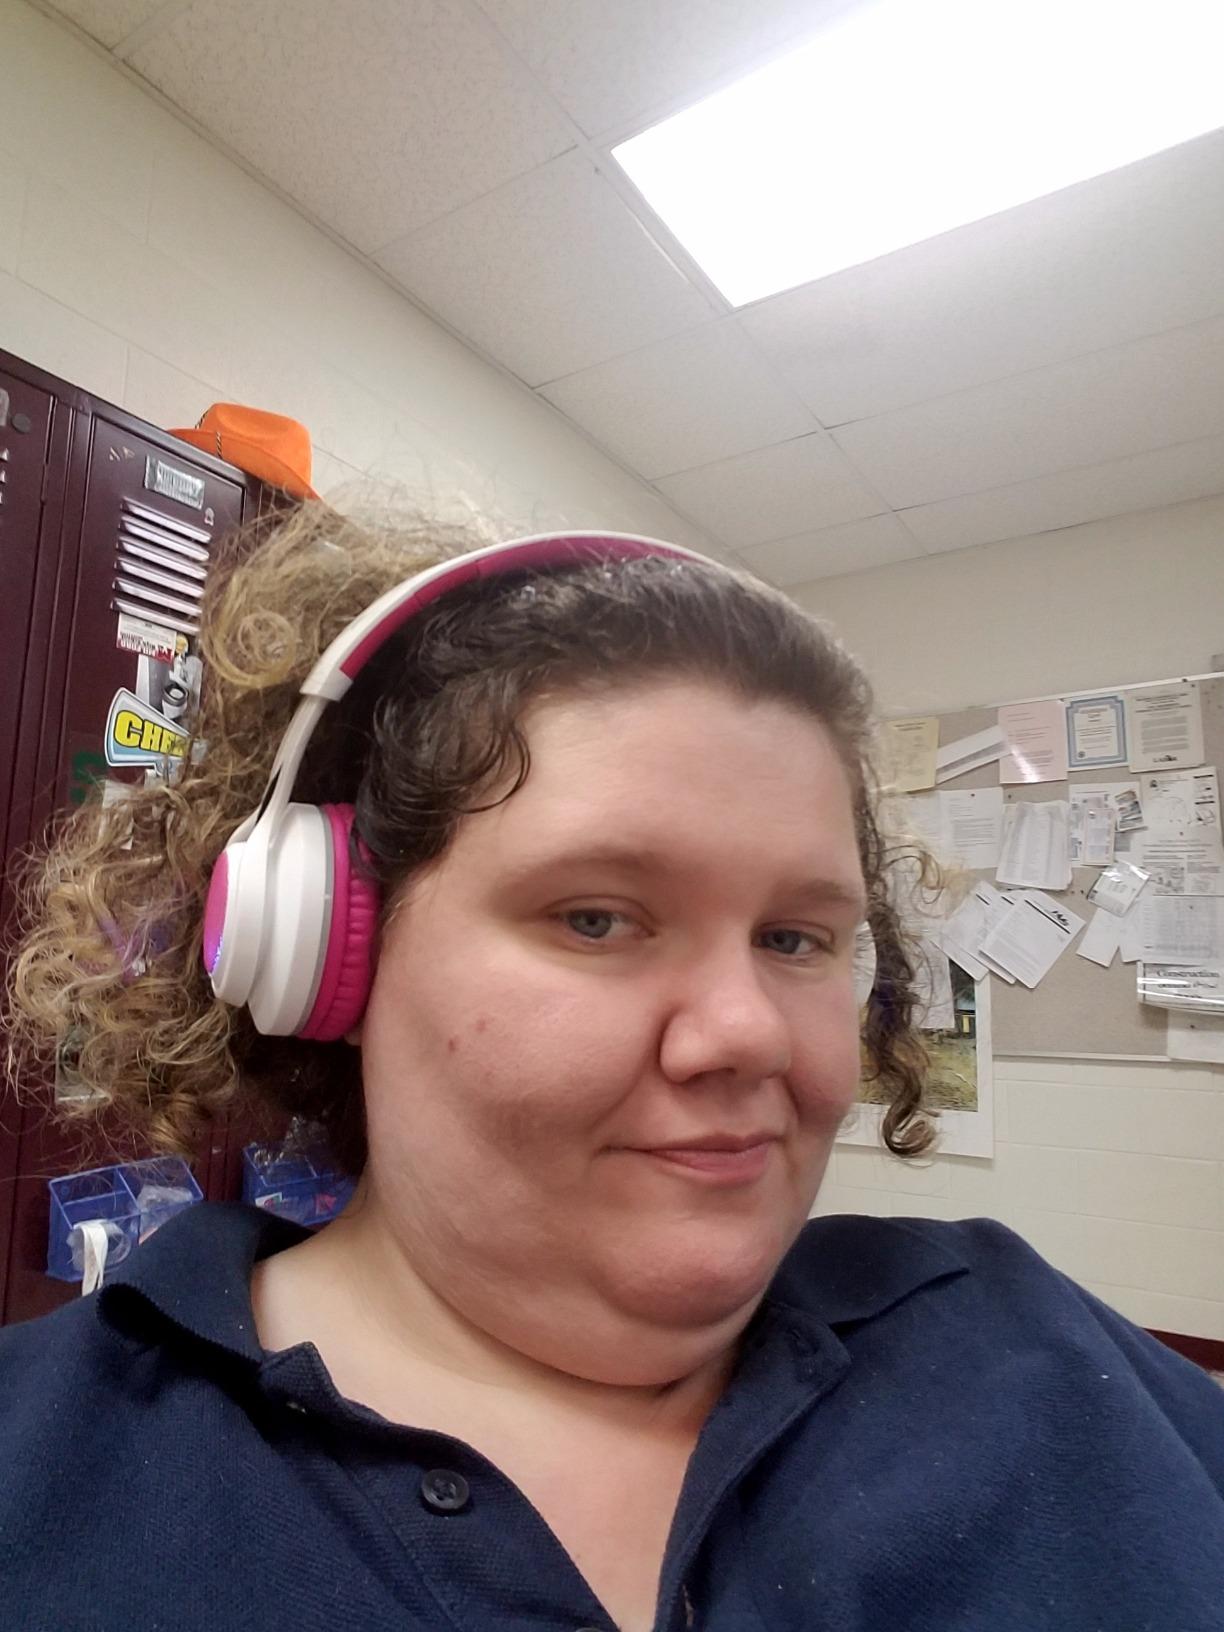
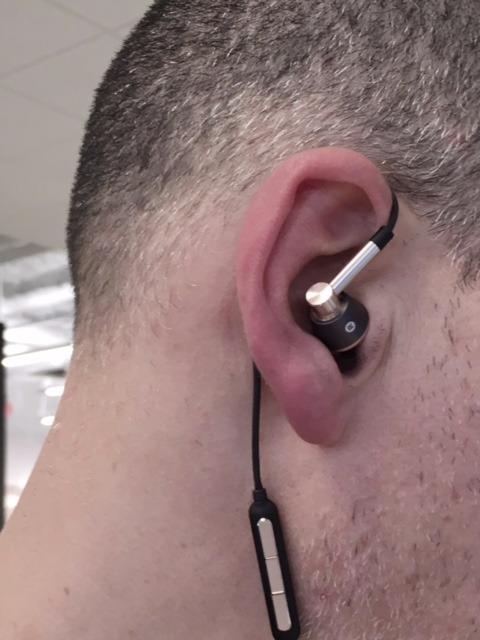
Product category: headphones
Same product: no